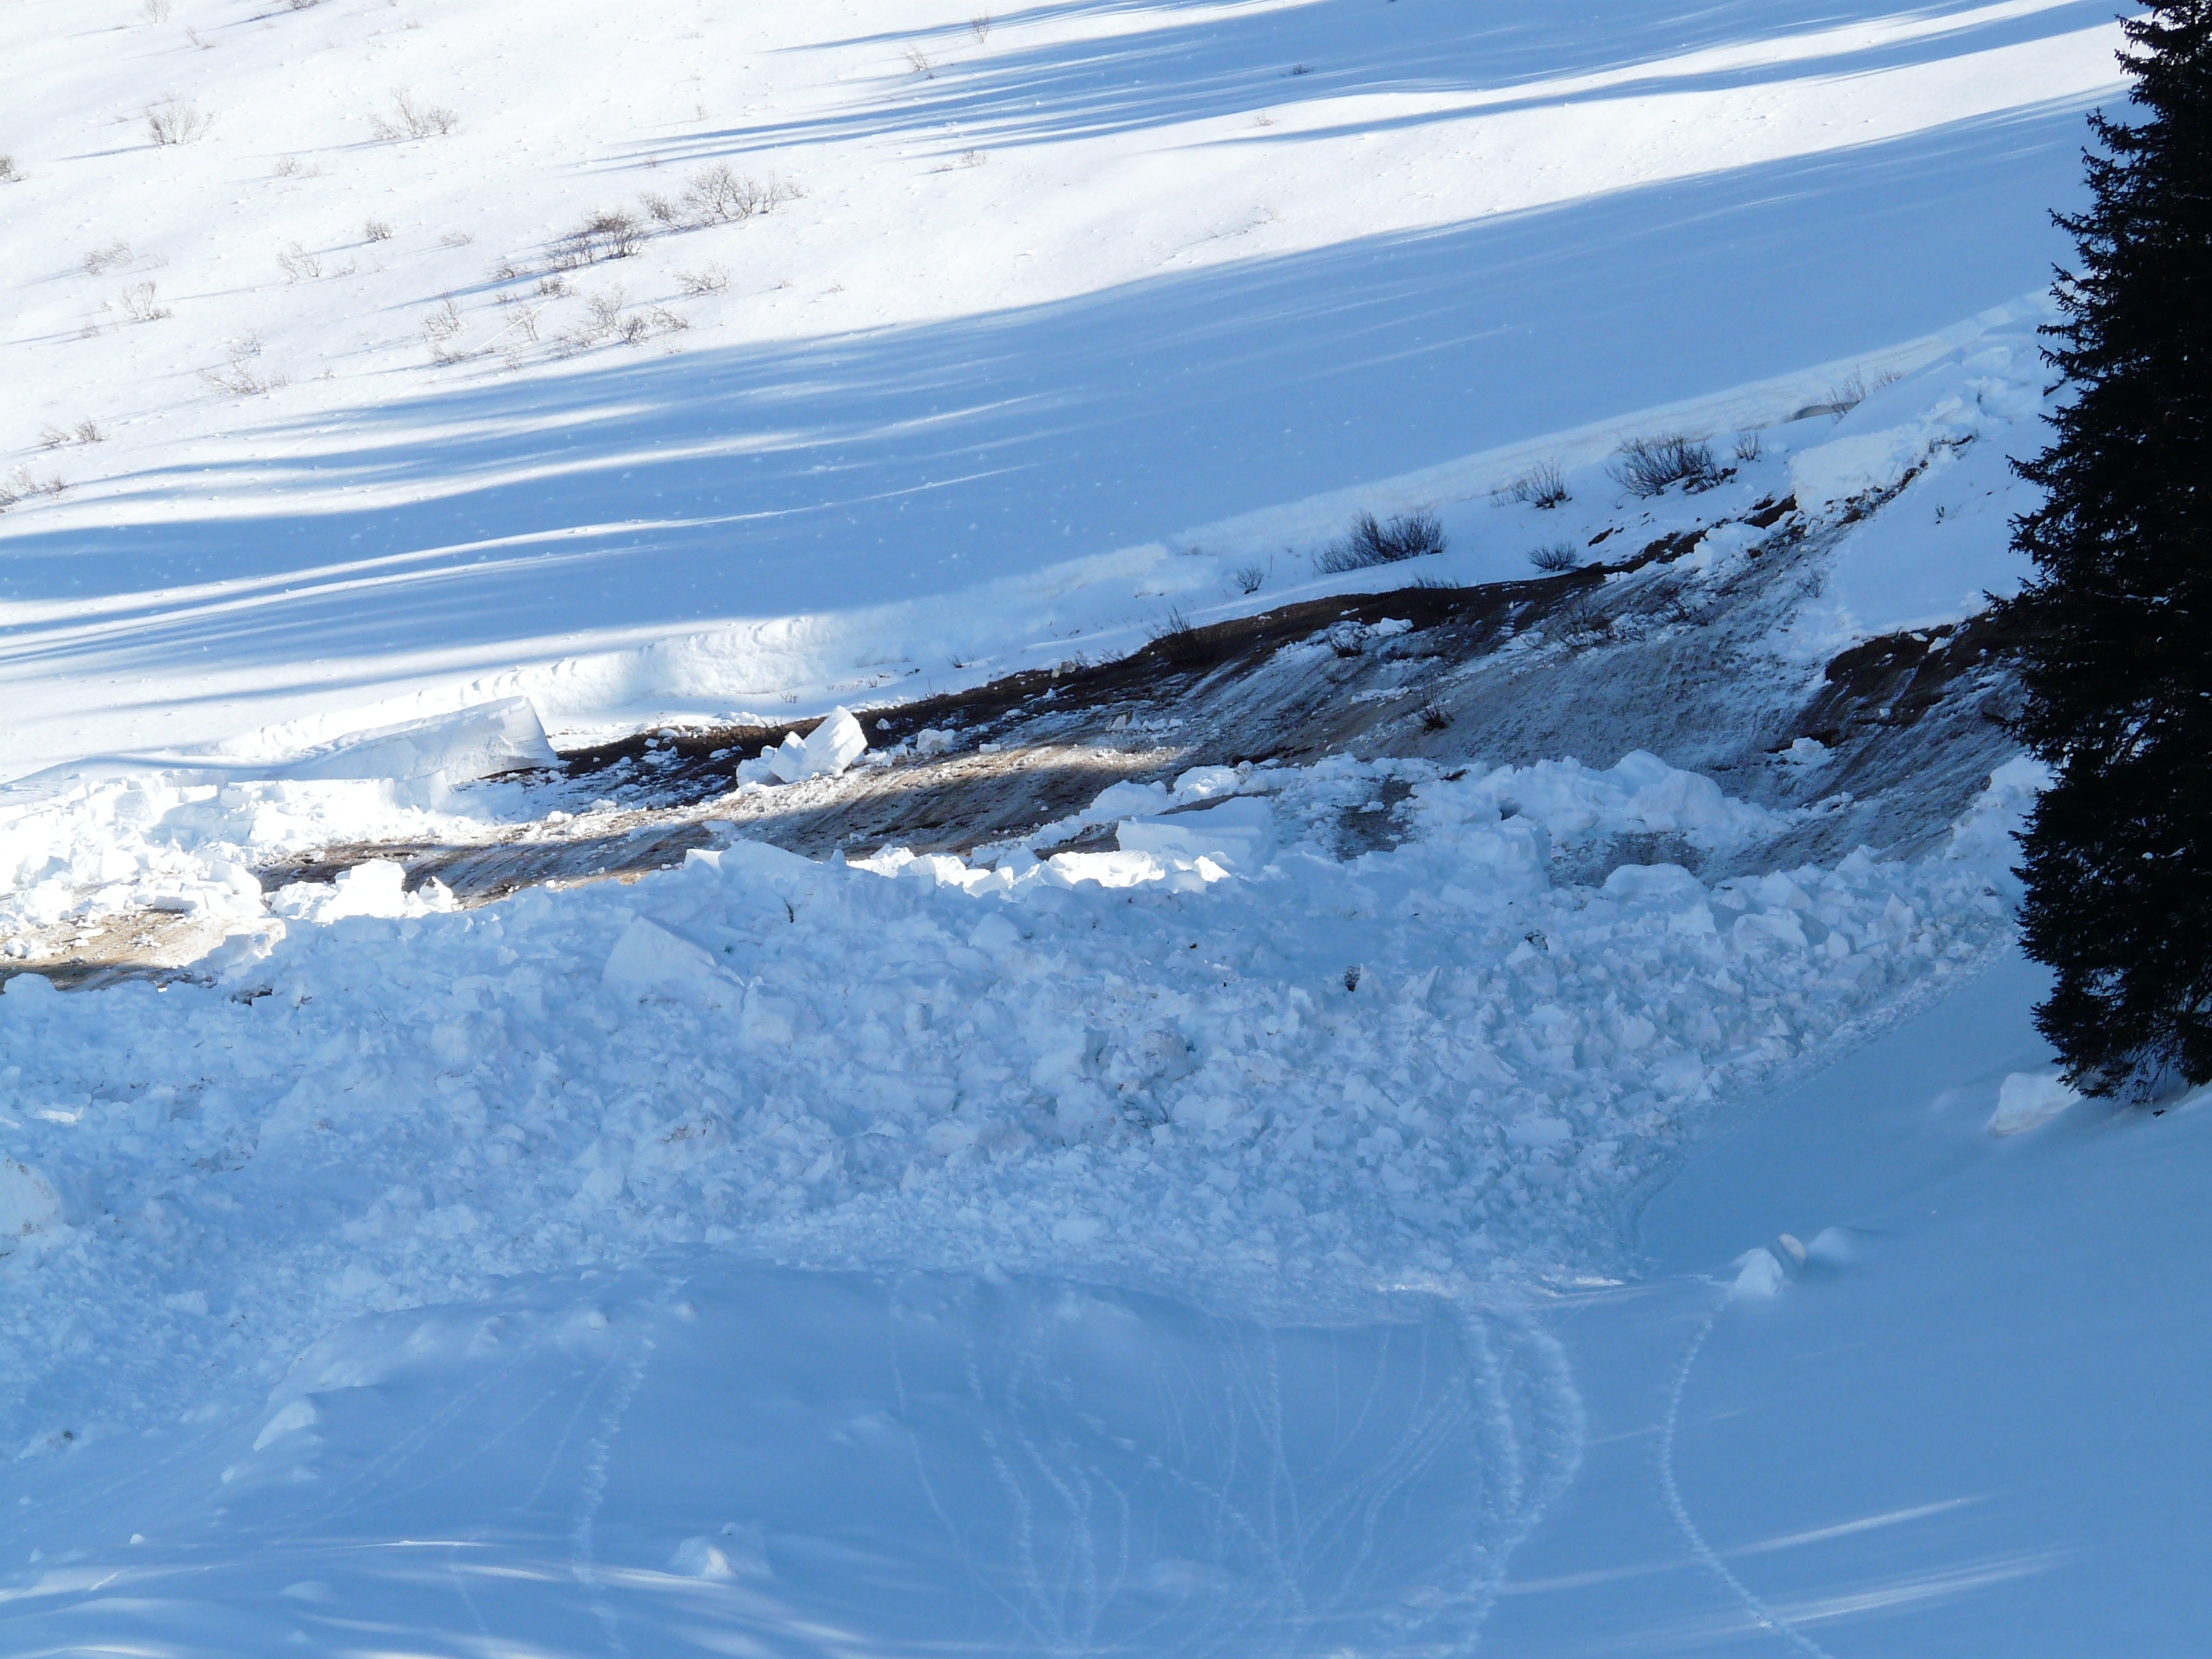
landscape, mountain, snow, winter, light, mountain range, ice, weather, shadow, snowy, arctic, season, avalanche, and, wintry, piste, freezing, deep snow, arctic ocean, loose snow avalanches, geological phenomenon, tear off tabs, avalanche cone